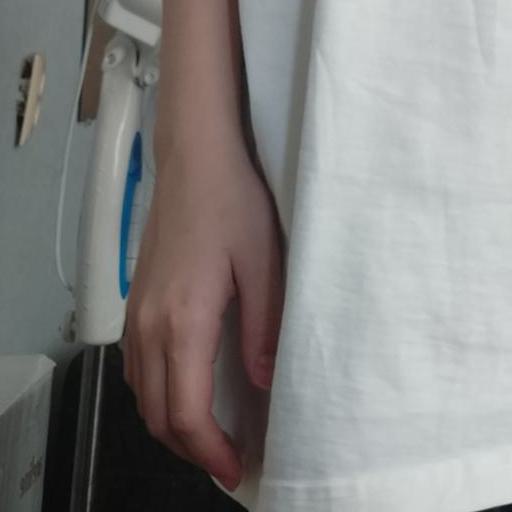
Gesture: no_gesture